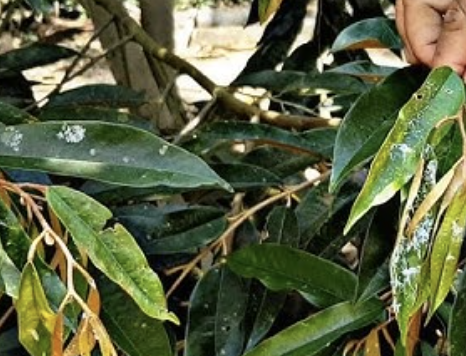
Label: mealybug_infestation